Breastfeeding

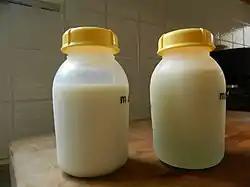
Formula and pumped breastmilk side by side. Note that the formula is of uniform consistency and color, while the expressed breast milk exhibits properties of an organic solution by separating into a layer of fat at the top (the "creamline"), followed by the milk, and then a watery blue-colored layer at the bottom.

Ankyloglossia, also called "tongue-tie" may cause shallow latch, poor milk transfer, and other problems with breastfeeding. There are two types of tongue-ties; an anterior tongue-tie occurs when a band of tissue, known as the frenulum, attaches the tongue to the base of the mouth, restricting the tongue's vertical movement and preventing the infant from pressing the breast and nipple into the soft palate. A posterior tongue-tie is a band of tissue that can only be "felt" on exam, and tends to impact breastfeeding less severely than its anterior counterpart. If it is determined that the inability to latch on properly is related to ankyloglossia, a simple surgical procedure to clip the frenulum can correct the condition. The Academy of Breastfeeding Medicine and the Australian Dental Association have raised concern over the growing trend of oral tie surgeries, due to evidence for benefit being low-quality, inconsistent, or unsupported.